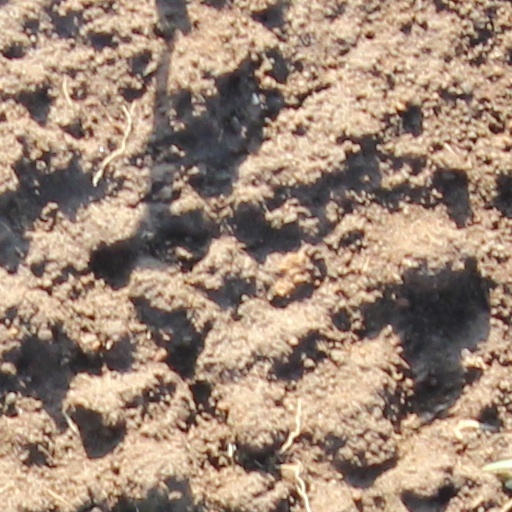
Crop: wheat